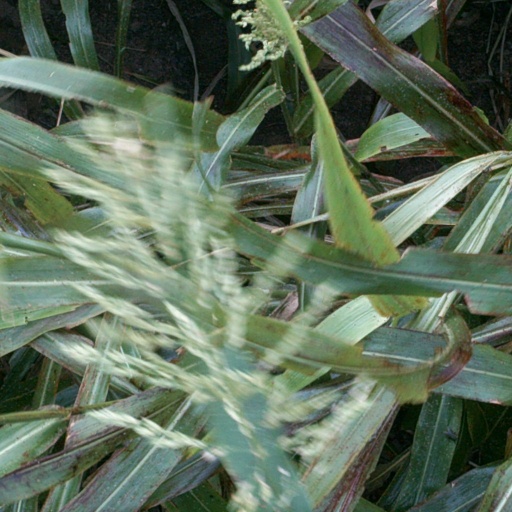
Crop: sorghum